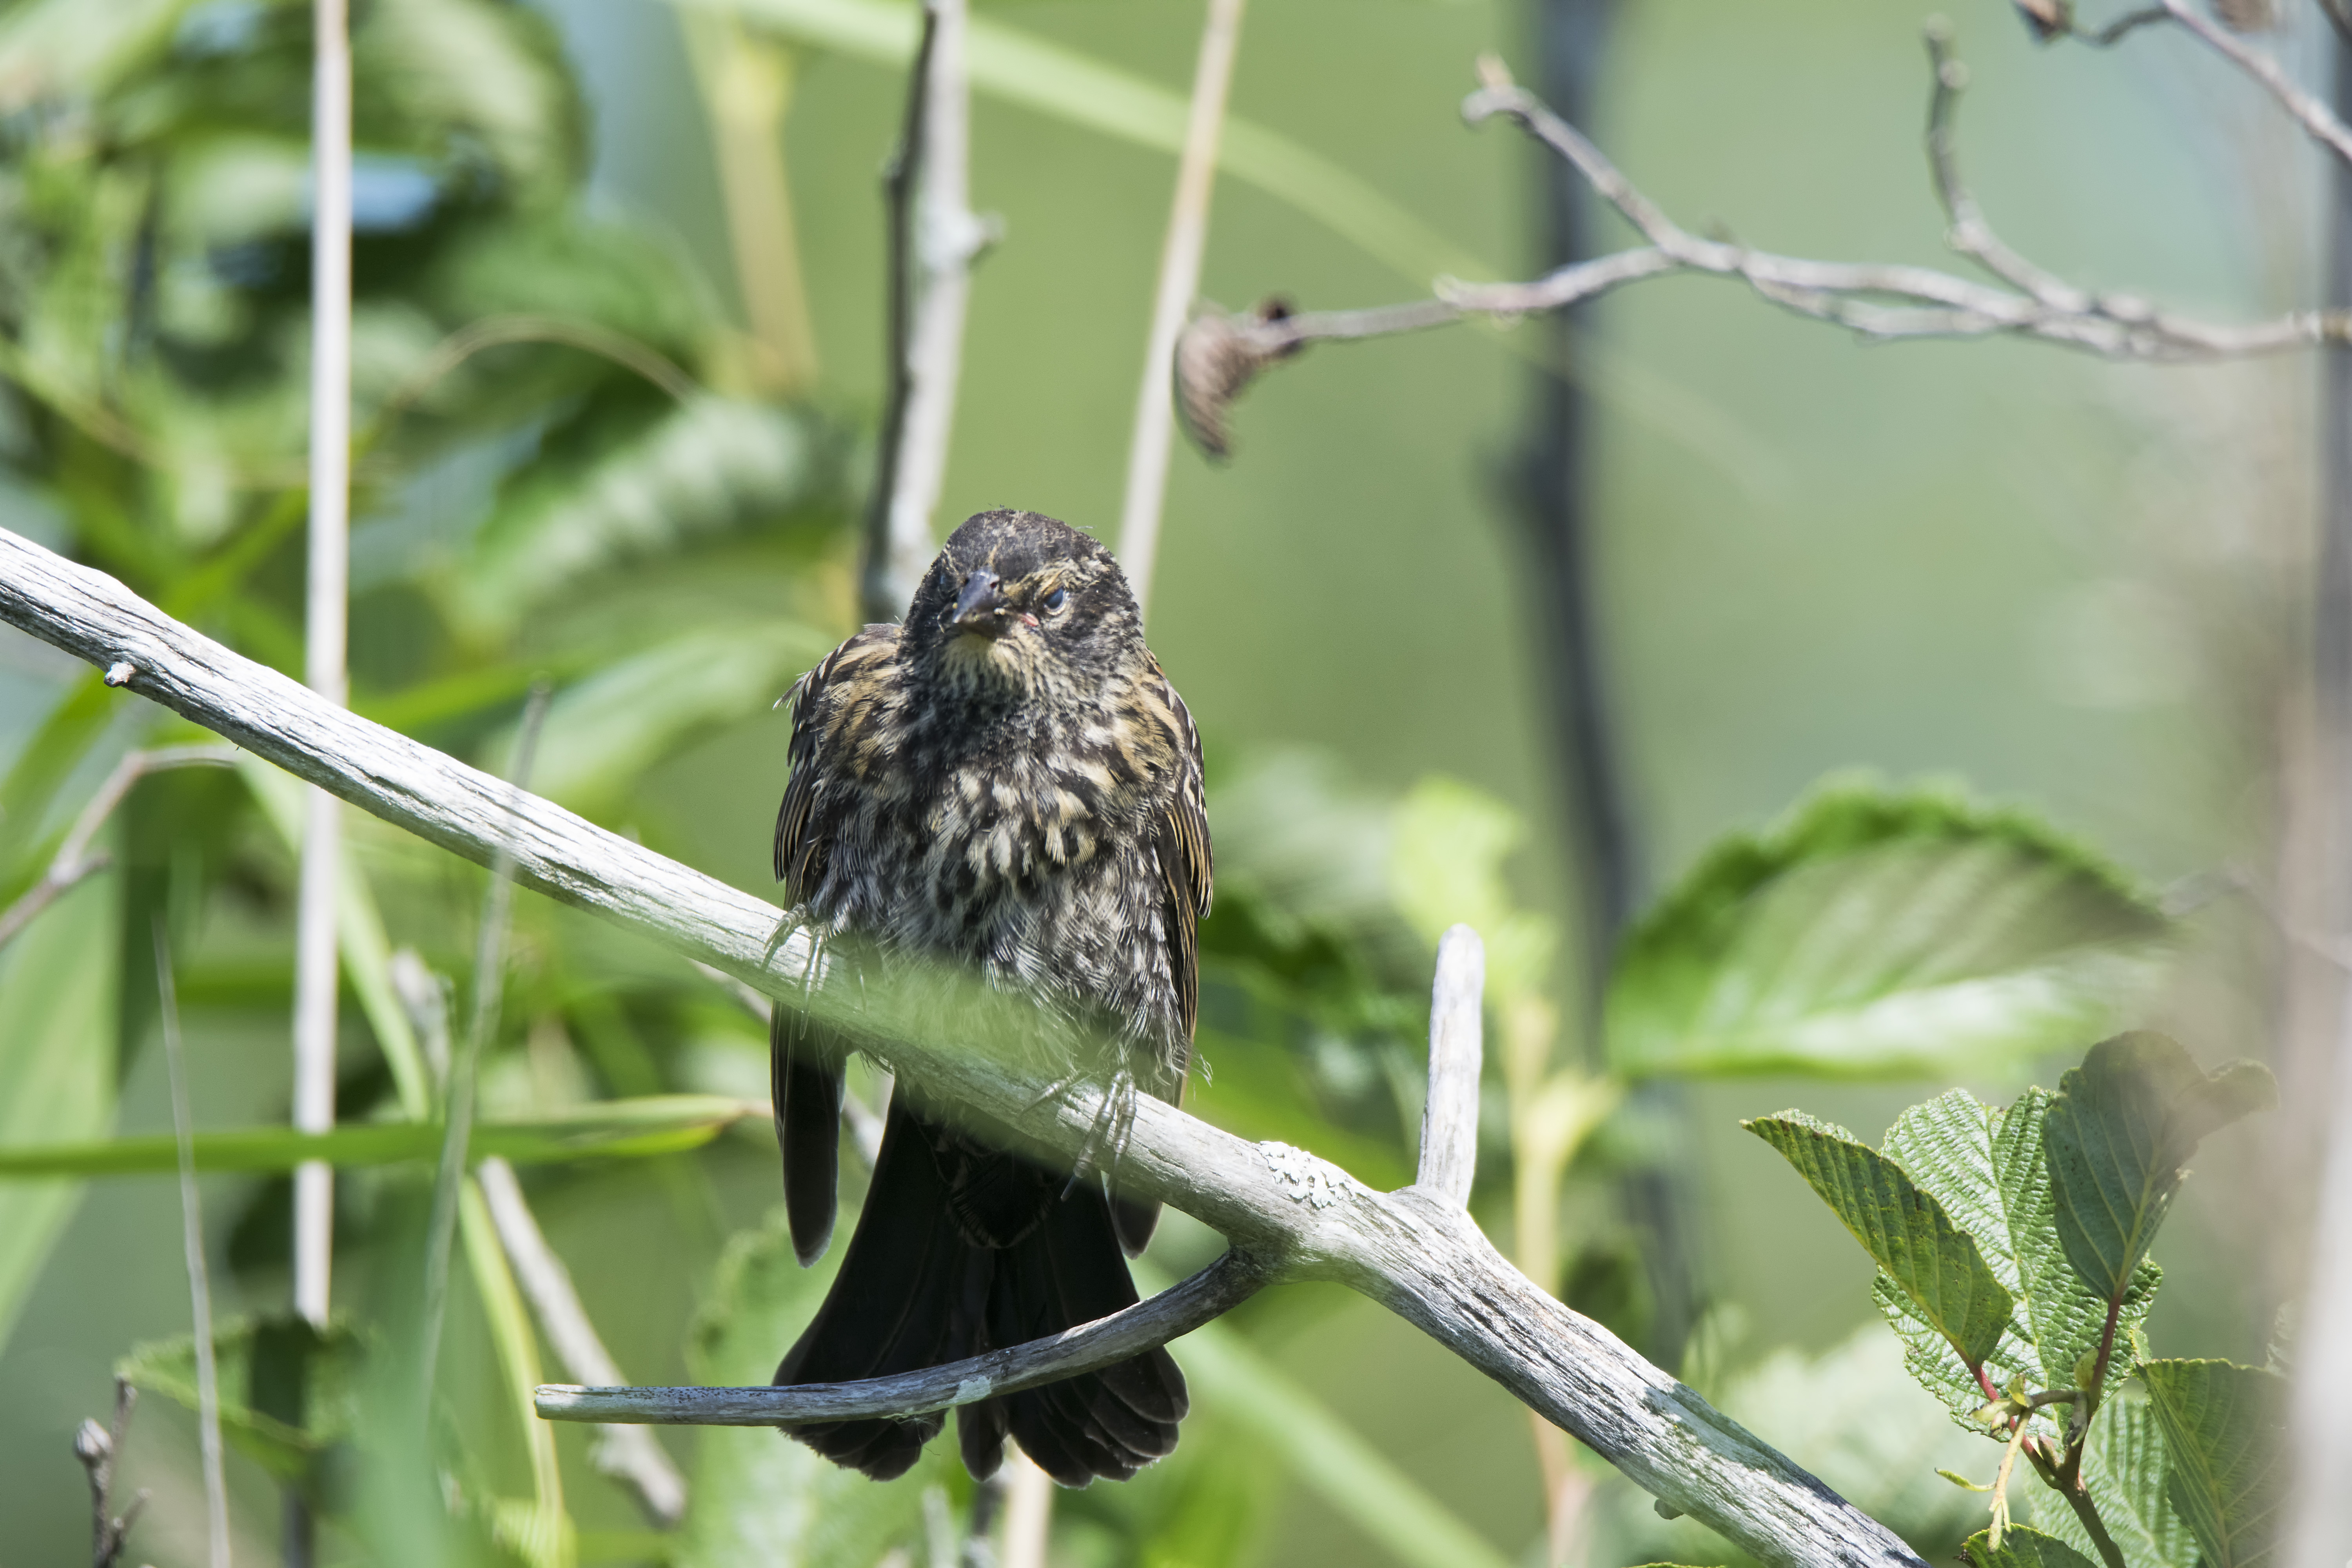
nature, branch, bird, flower, wildlife, green, red, beak, winged, fauna, canada, a, vertebrate, sparrow, quebec, blackbird, sherbrooke, oiseau, carouge, paulettes, perching bird